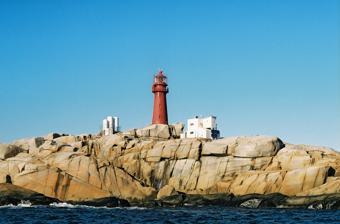
Building: Svenner Lighthouse
Country: Unknown
Year built: 1874
Coastal lighthouse in Norway Lighthouse Svenner Lighthouse Svenner Fyr Location Svenner , Larvik , Norway Coordinates 58°58′N 10°08′E / 58.97°N 10.14°E / 58.97; 10.14 Tower Constructed 1874 Construction cast iron (tower) Automated 2003 Height 18.7 m (61 ft) Shape cylinder Markings dark red Heritage cultural property Light First lit 1900 Focal height 40 m (130 ft) Lens first order Fresnel lens Intensity 101,700 candela Range 17.8 nmi (33.0 km; 20.5 mi) Characteristic Oc WR 10s Svenner Lighthouse ( Norwegian : Svenner fyr ) is a coastal lighthouse in the municipality of Larvik in Vestfold , Norway. The lighthouse is located in the Svenner archipelago, about 7 kilometres (4.3 mi) to the southeast of the town of Stavern , near the entrance to the Larviksfjorden . The lighthouse was first lit in 1874. The current tower was built in 1900. The lighthouse was listed as a protected site in 1997, and was automated in 2003. See also Norway portal Lighthouses in Norway List of lighthouses in Norway References